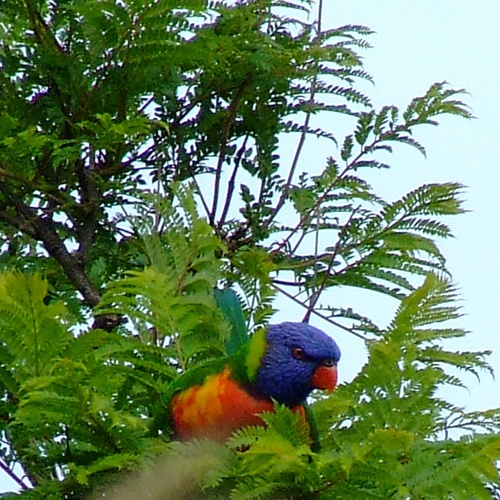
A colorful bird sitting on the branch of a tree.
A colorful parrot perched on top of a green leaf filled tree.
The colorful bird is looking out of the foliage.
A parrot with a blue head and orange body in a tree.
A bird is standing In a tree outside